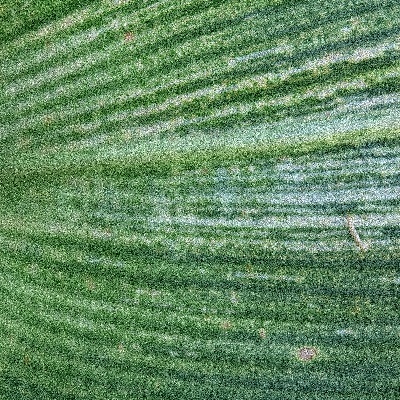
Label: Corn_(Maize)___Maize_Streak_Virus